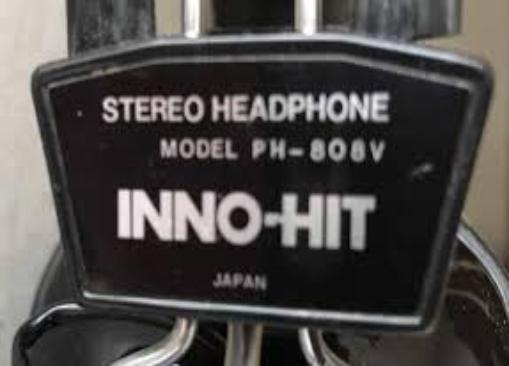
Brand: Inno Hit
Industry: Electronic